U-Foes

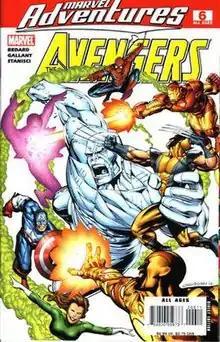
Cover to "" by Sean Chen

The U-Foes is a supervillain team appearing in American comic books published by Marvel Comics, usually as enemies of the Hulk. The group consists of four members: Vector, the group's leader, who can repel matter telekinetically; Vapor, who can transform into any form of gaseous matter; X-Ray, who can generate and project radiation and fly; and Ironclad, who has a metallic body and can control his density.